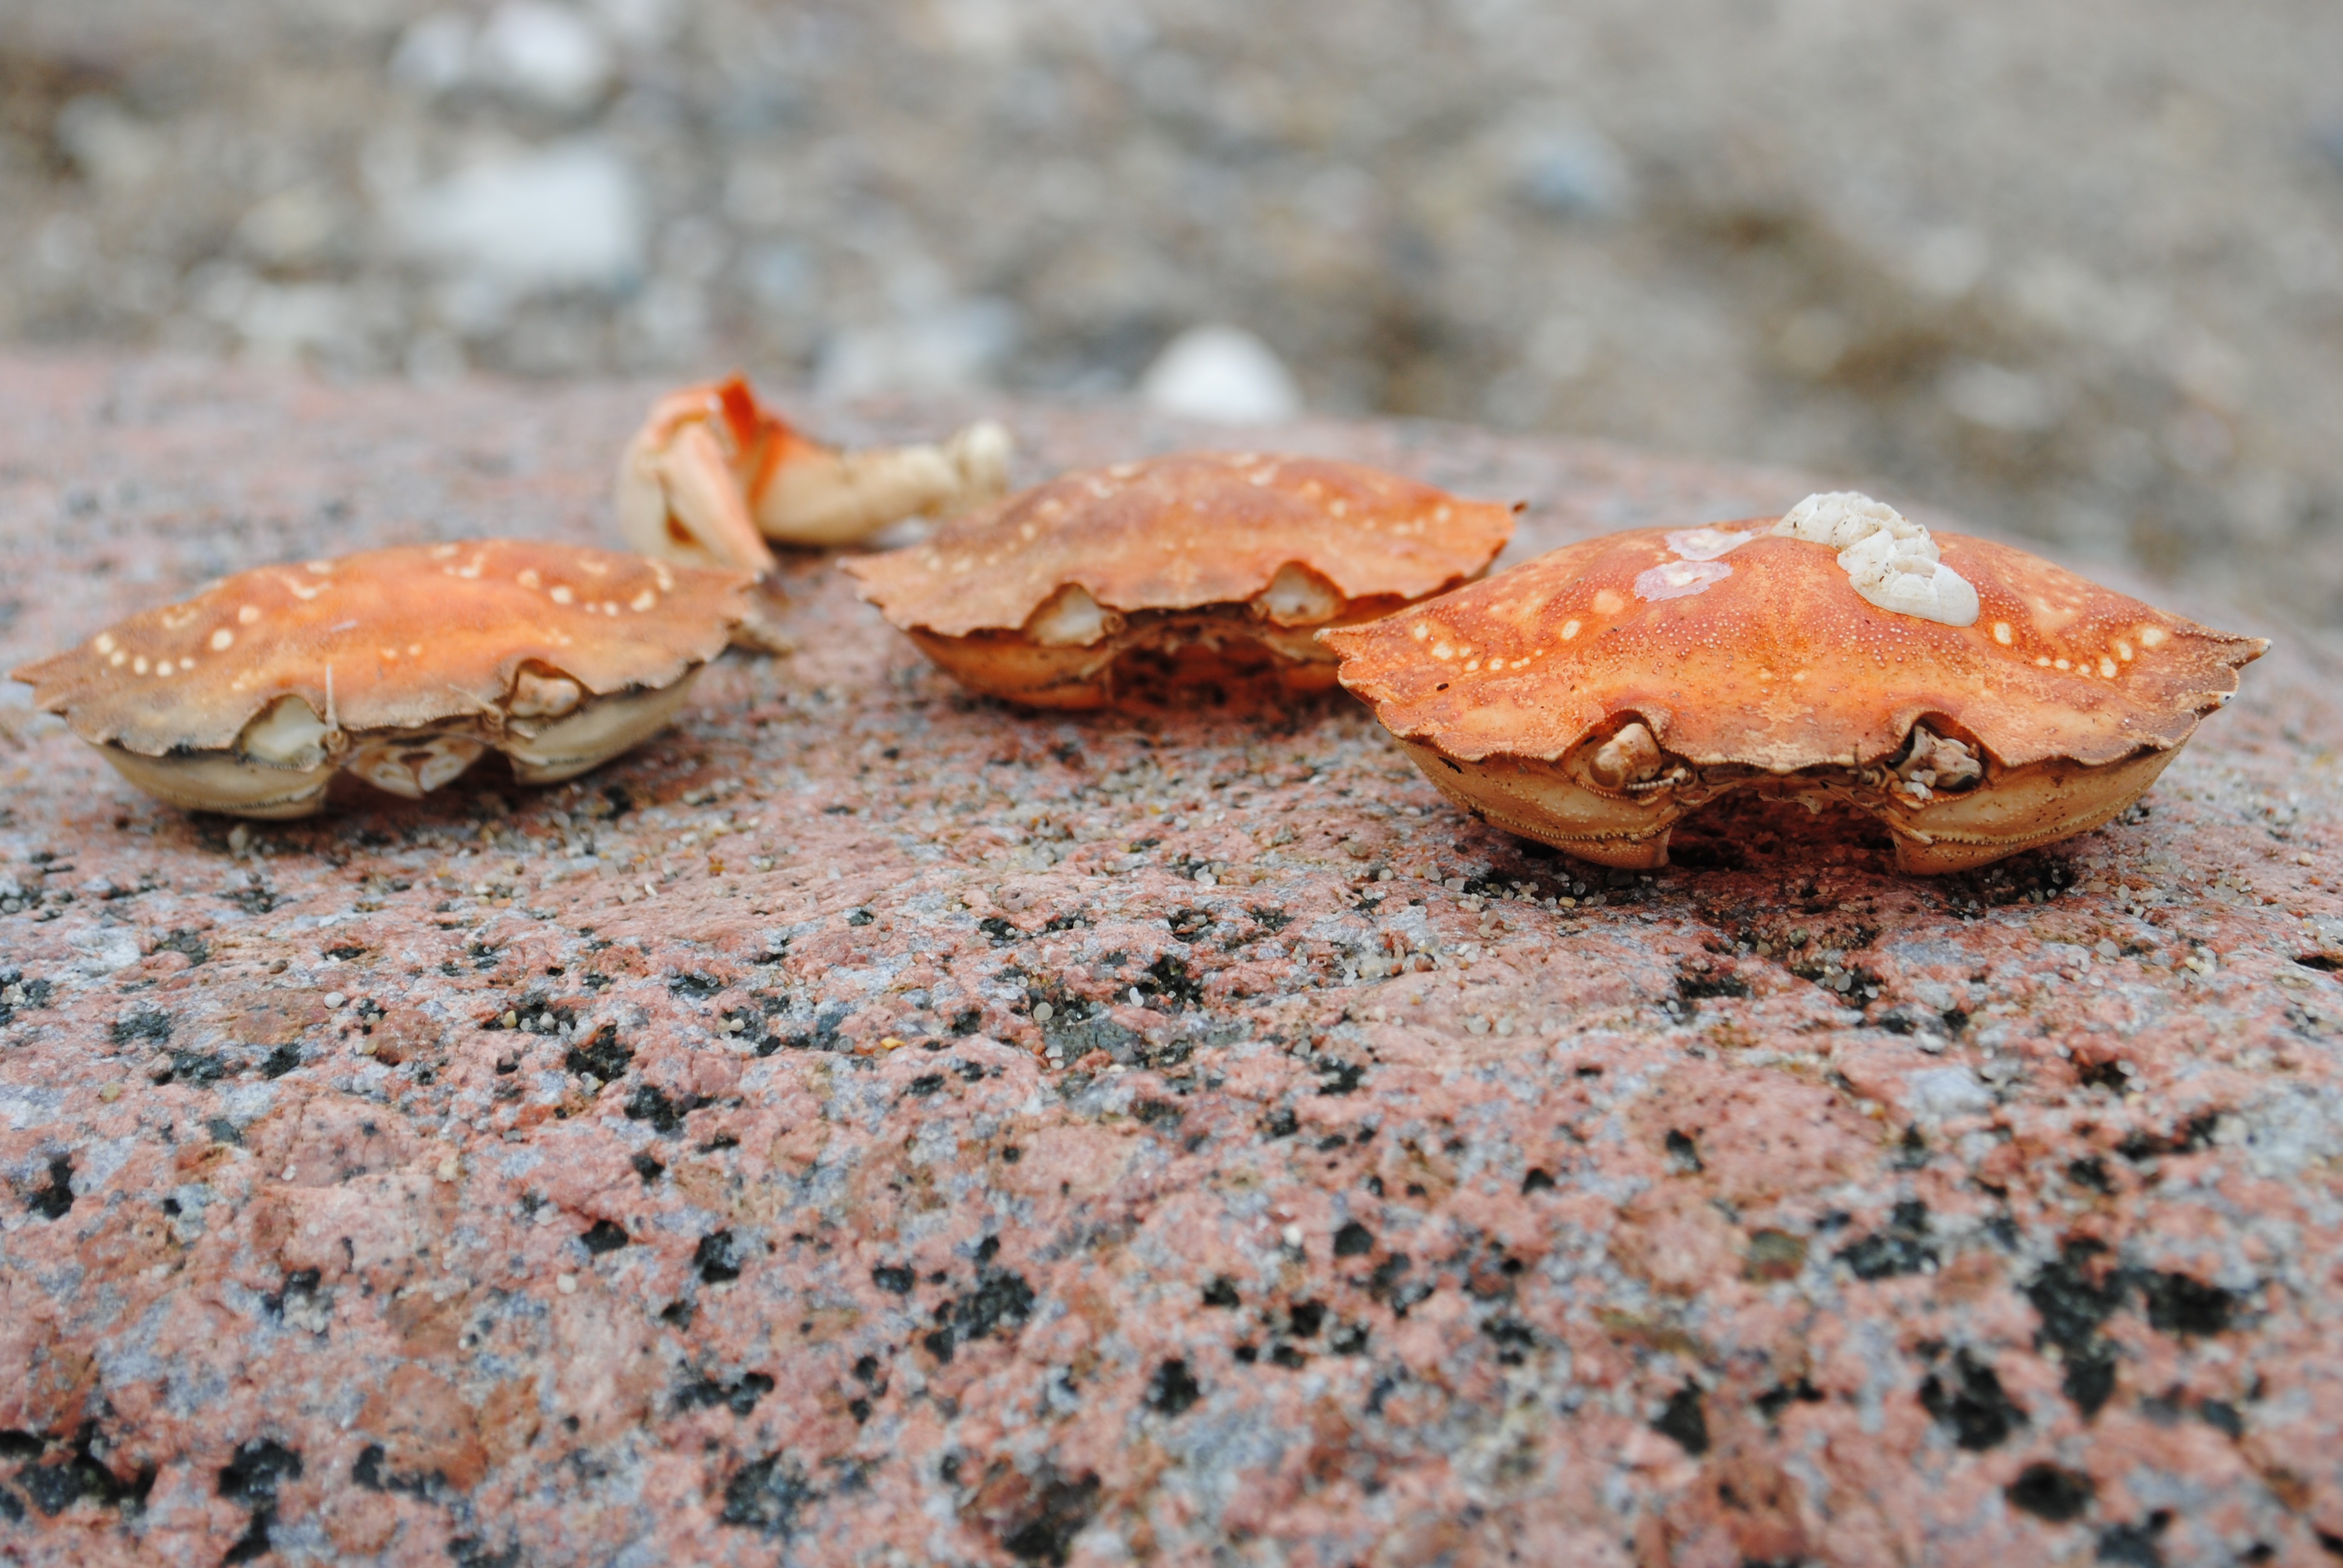
leaf, stone, food, seafood, crab, invertebrate, crustacean, macro photography, decapoda, crab skald